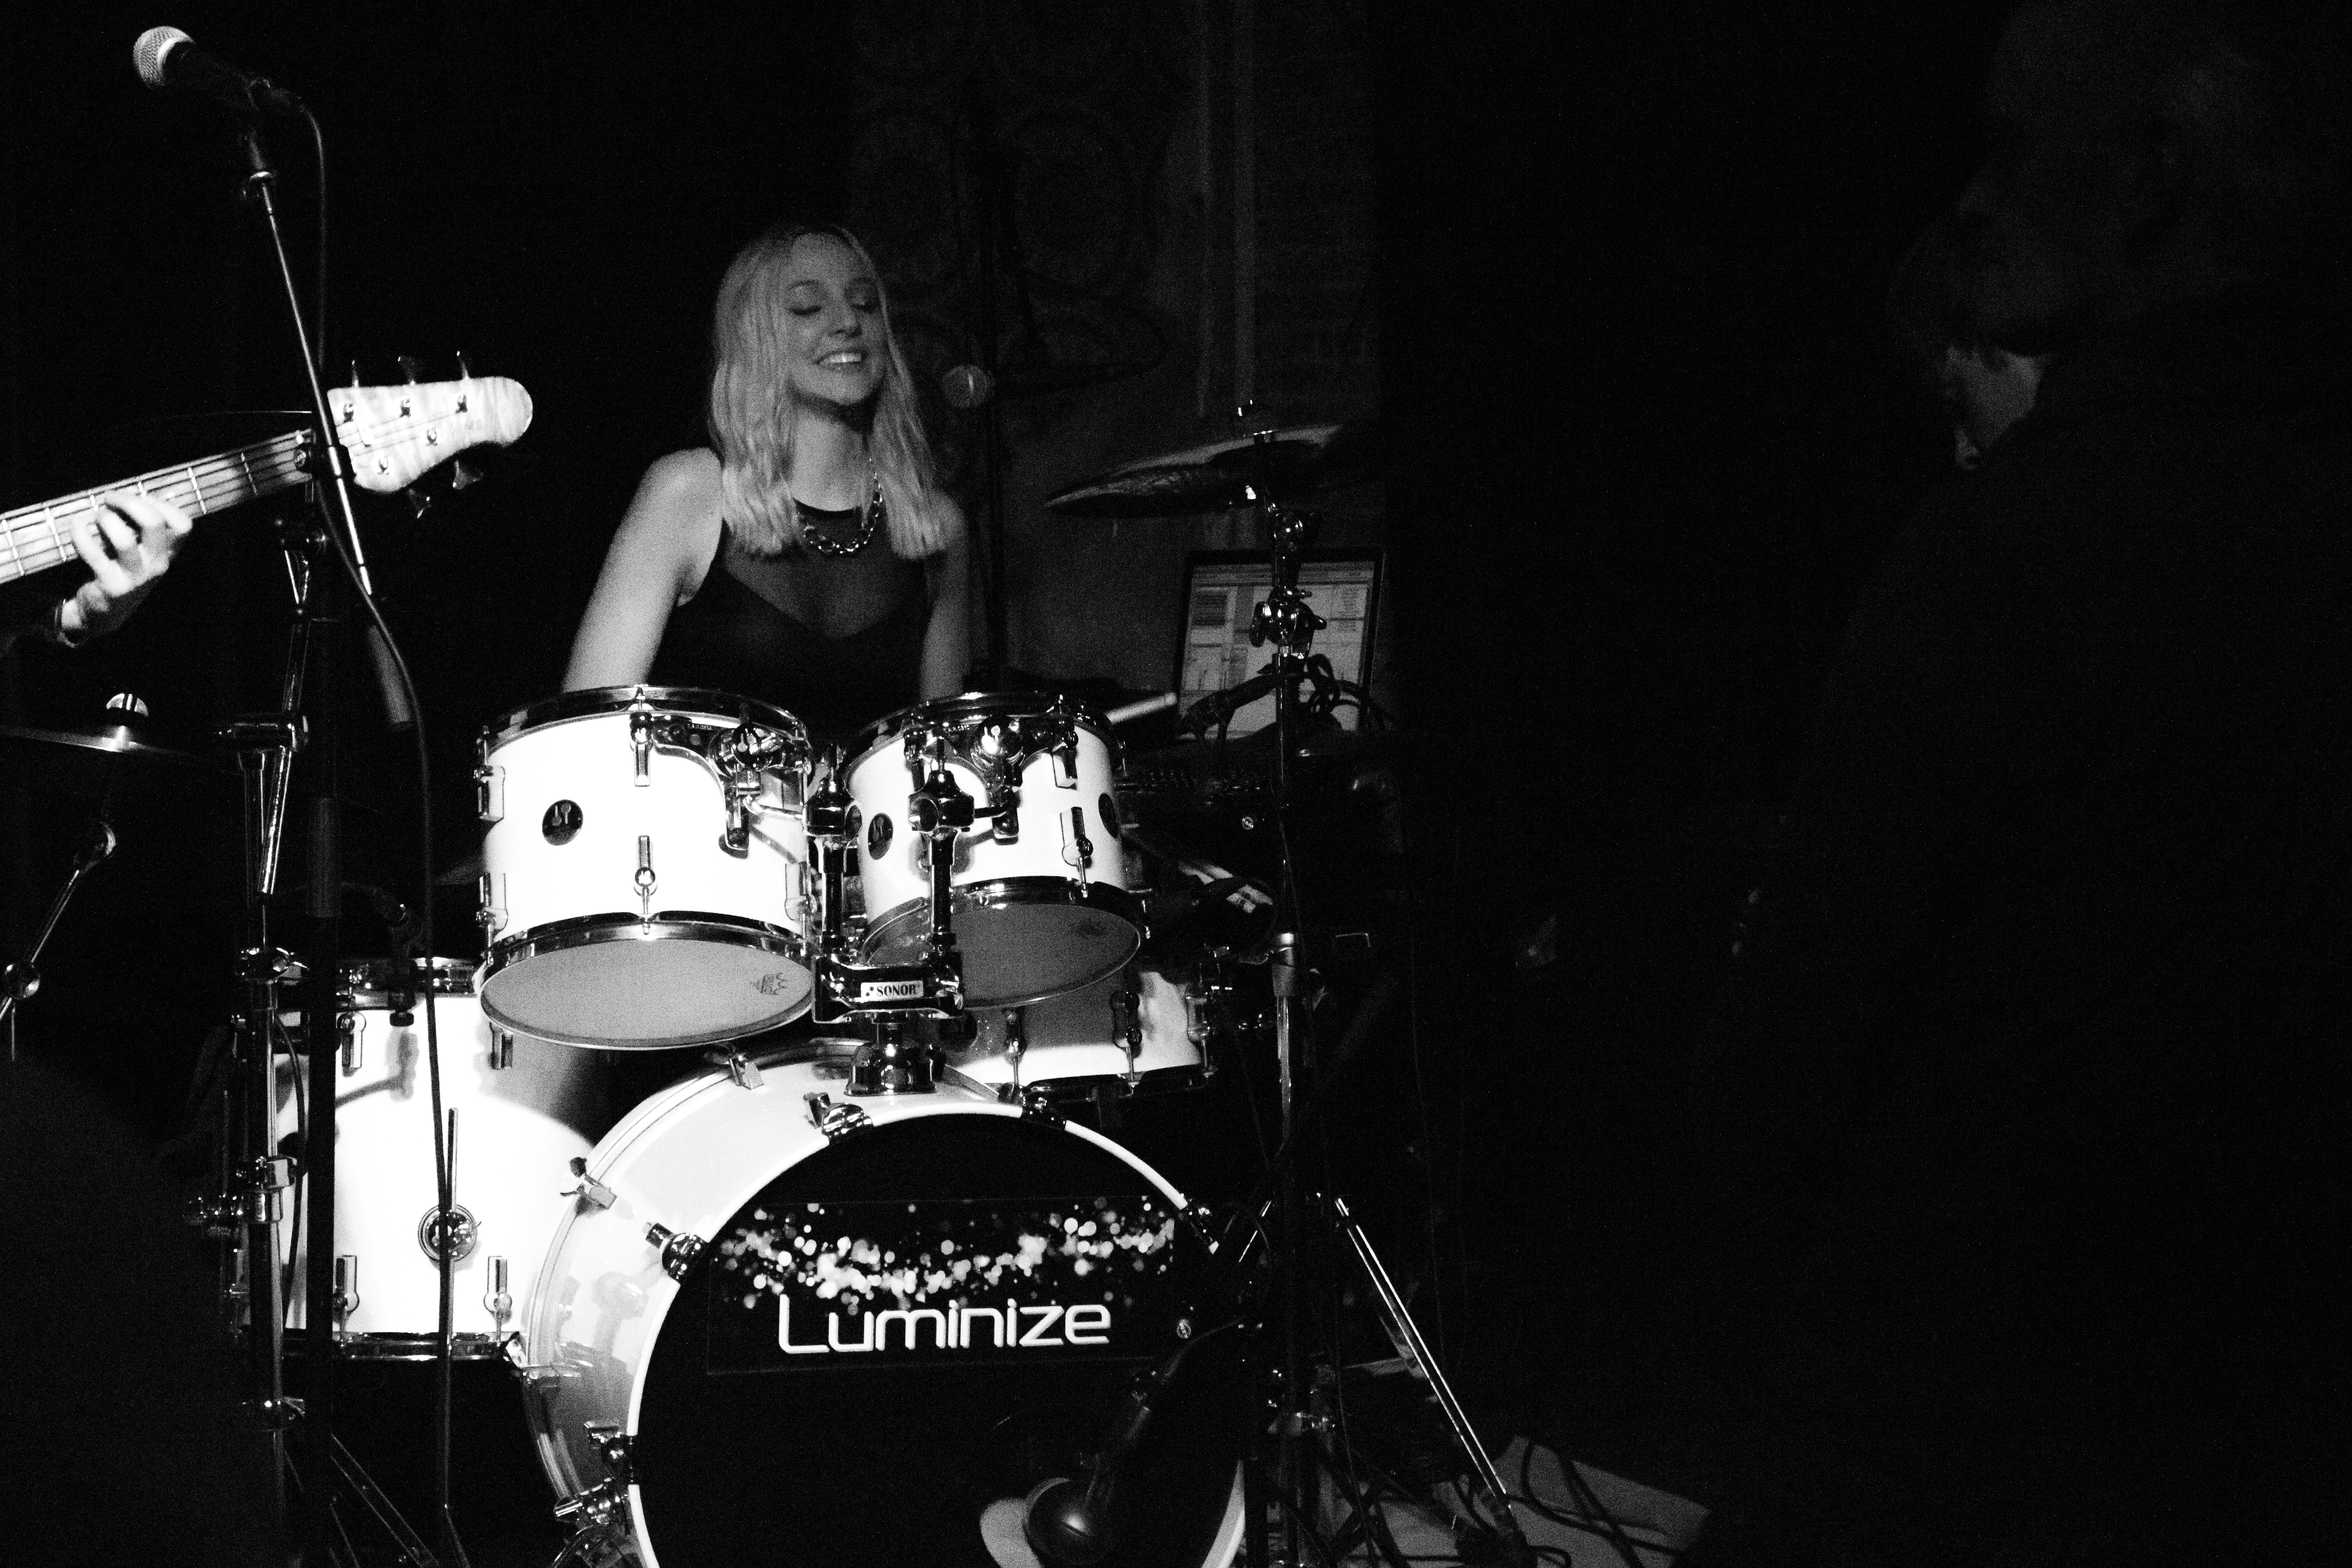
rock, music, black and white, van, concert, band, live, canon, musician, black, monochrome, drum, holland, nederland, hague, zuid, luminize, eosm, paard, denhaag, netherlands, girls, haye, stage, croatia, pop, troye, paarcafe, performance, bassist, singing, guitarist, drums, drummer, entertainment, performing arts, monochrome photography, musical ensemble, skin head percussion instrument